Yamunacharya

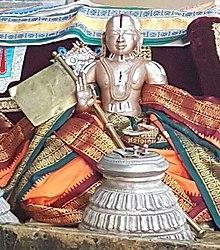
Statuette of Yamunacharya

Yamunacharya (IAST: Yamunāchārya), also known as Alavandar and Yamunaithuraivan, was a Vishistadvaita philosopher based in Srirangam, Tamil Nadu, India. He is best-known for being a preceptor of Ramanuja, one of the leaders of the Sri Vaishnava tradition. He was born in the early 10th century CE, and was the grandson of Nathamuni, a famed yogi, who collected the works of the Tamil Alvars.